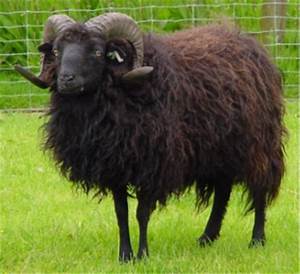
Label: sheep